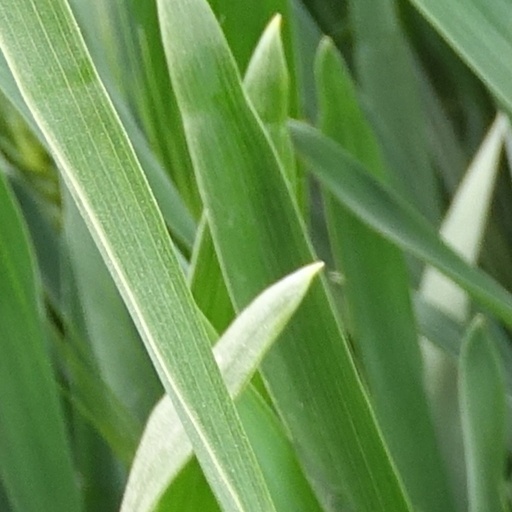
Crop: wheat